Monarchies in Europe

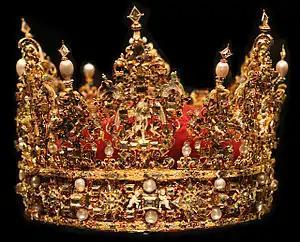

In Denmark, the monarchy goes back to the legendary kings before the 10th century and the Danish monarchy is the oldest in Europe (with the first attested historical king being Ongendus around the year 710). Currently, about 80 percent support keeping the monarchy. The current monarch is Frederik X. The Danish monarchy also includes the Faroe Islands and Greenland which are parts of the Kingdom of Denmark with internal home rule. Due to this status, the monarch has no separate title for these regions. On his accession he assumed the title and style "His Majesty King Frederik X".